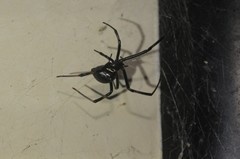
Species: Lactrodectus_hesperus